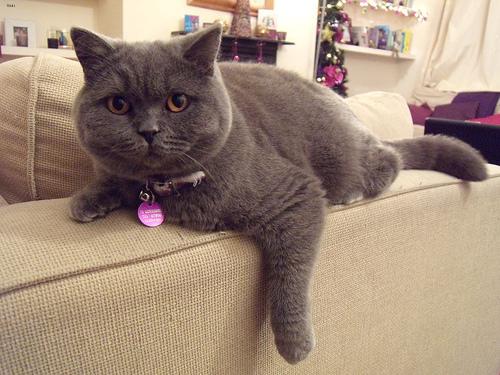
Breed: British Shorthair